David H. McNerney

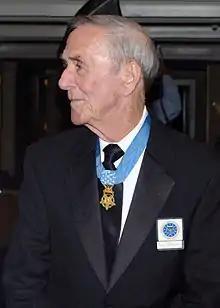
David McNerney in 2005

David Herbert McNerney (June 2, 1931 – October 10, 2010) was a United States Army soldier and a recipient of the United States military's highest decoration—the Medal of Honor—for his actions in the Vietnam War. A native of Massachusetts who moved to Houston, Texas, as a child, McNerney served in the U.S. Navy during the Korean War before enlisting in the Army. He was recognized with the Medal of Honor when, as a first sergeant in Vietnam on March 22, 1967, his company came under attack by a numerically superior North Vietnamese force. They nearly split the company and killed or wounded all of the officers. Although wounded, McNerney took command of the company and organized the unit's defense, exposing himself to hostile fire to mark and clear a helicopter landing site. He refused to be evacuated for an entire day until a new commander came. After serving four tours of duty in Vietnam and 16 years of service, McNerney retired in 1969 and began a career as a customs inspector in Houston.